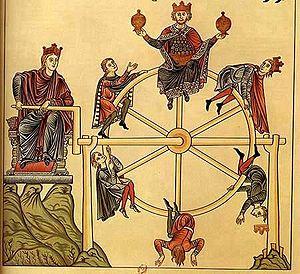
La Roue de la Fortune. Calque de Miniatures de l’Hortus Deliciarum de Herrade de Landsberg du XIIe siecle Paris: Bibliothèque Nationale de France (Dept. Estampes Ad 144 a)"